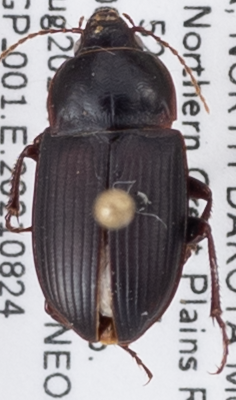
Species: Amara obesa
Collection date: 2021-08-24
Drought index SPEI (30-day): -1.898
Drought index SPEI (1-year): -2.09
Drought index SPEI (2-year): -1.642